Robert Dodd (artist)

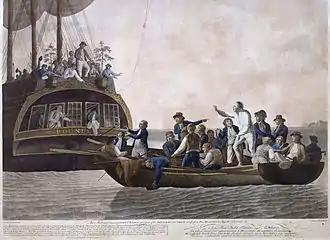
Dodd's best-known work, "The mutineers turning Lt Bligh and some of the officers and crew adrift from His Majesty's Ship "Bounty", 29 April 1789"

Dodd started his career as a landscape painter, but after gaining some recognition in this field, specialised in marine scenes. Living in Wapping, London, he had plenty of material to hand in the way of ships, docks and wharfs, and much of his work includes scenes of the River Thames and naval dockyards. Other themes include battles and actions of the French Revolutionary Wars and the American War of Independence, prominently including a large canvas of the battle of the First of June for the dining room of his local inn, the Half Way House, in Commercial Road, London; the painting is now at the National Maritime Museum.